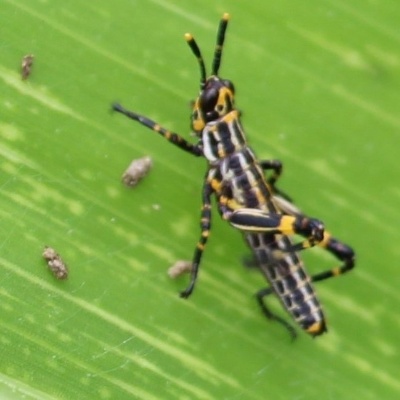
Crop: Maize
Condition: grasshoper